History of Los Angeles

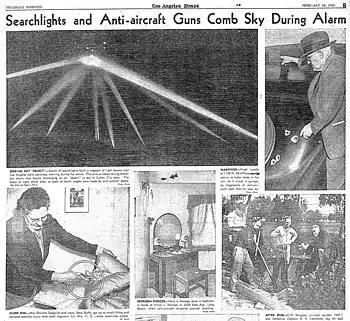
The "Battle of Los Angeles" was a false alarm invasion by Japan in 1942

Some of the most concentrated rainfall in the history of the United States has occurred in the San Gabriel Mountains north of Los Angeles and Orange Counties. On April 5, 1926, a rain gauge in the San Gabriels collected one inch in one minute. In January 1969, more water fell on the San Gabriels in nine days than New York City sees in a year. In February 1978, almost a foot of rain fell in 24 hours, and, in one blast, an inch and a half in five minutes. This storm caused massive debris flows throughout the region, one of them unearthing the corpses in the Verdugo Hills Cemetery and depositing them in the town below. Another wiped out the small town of Hidden Springs in a tributary of the Big Tujunga Creek, killing 13 people.